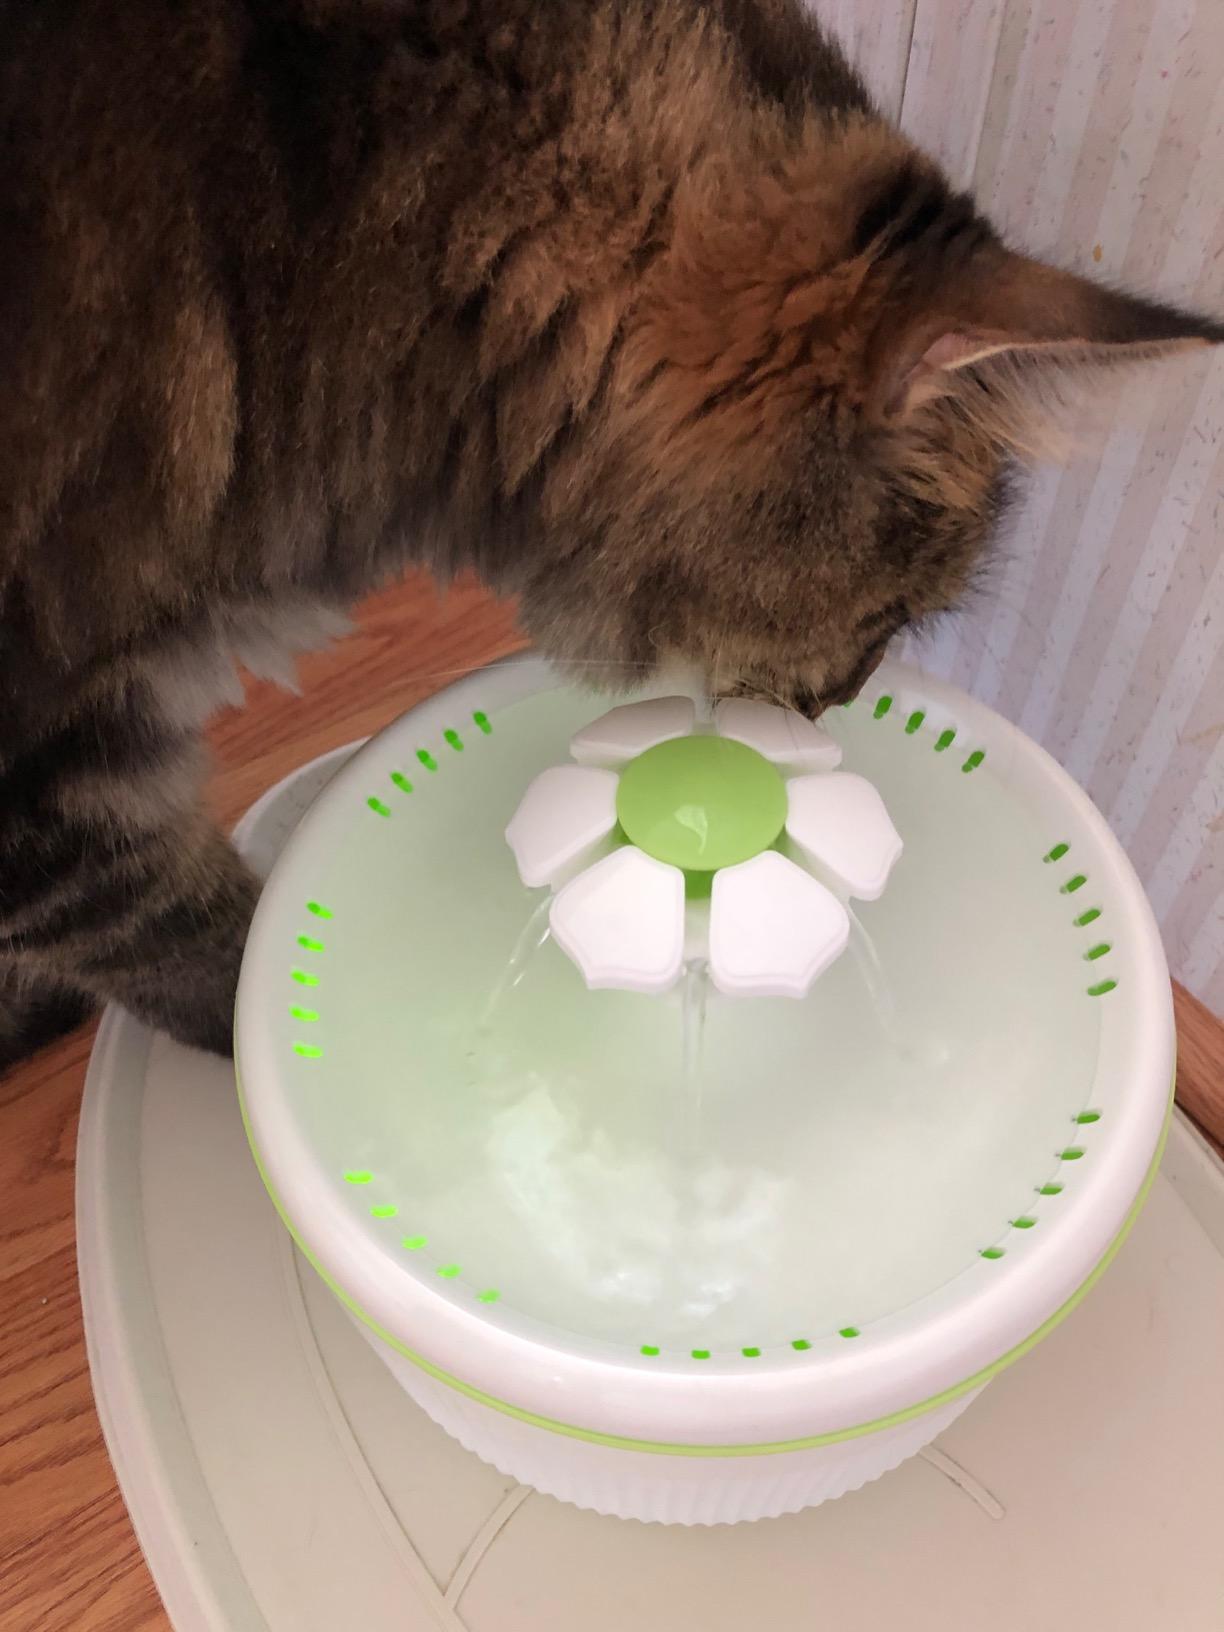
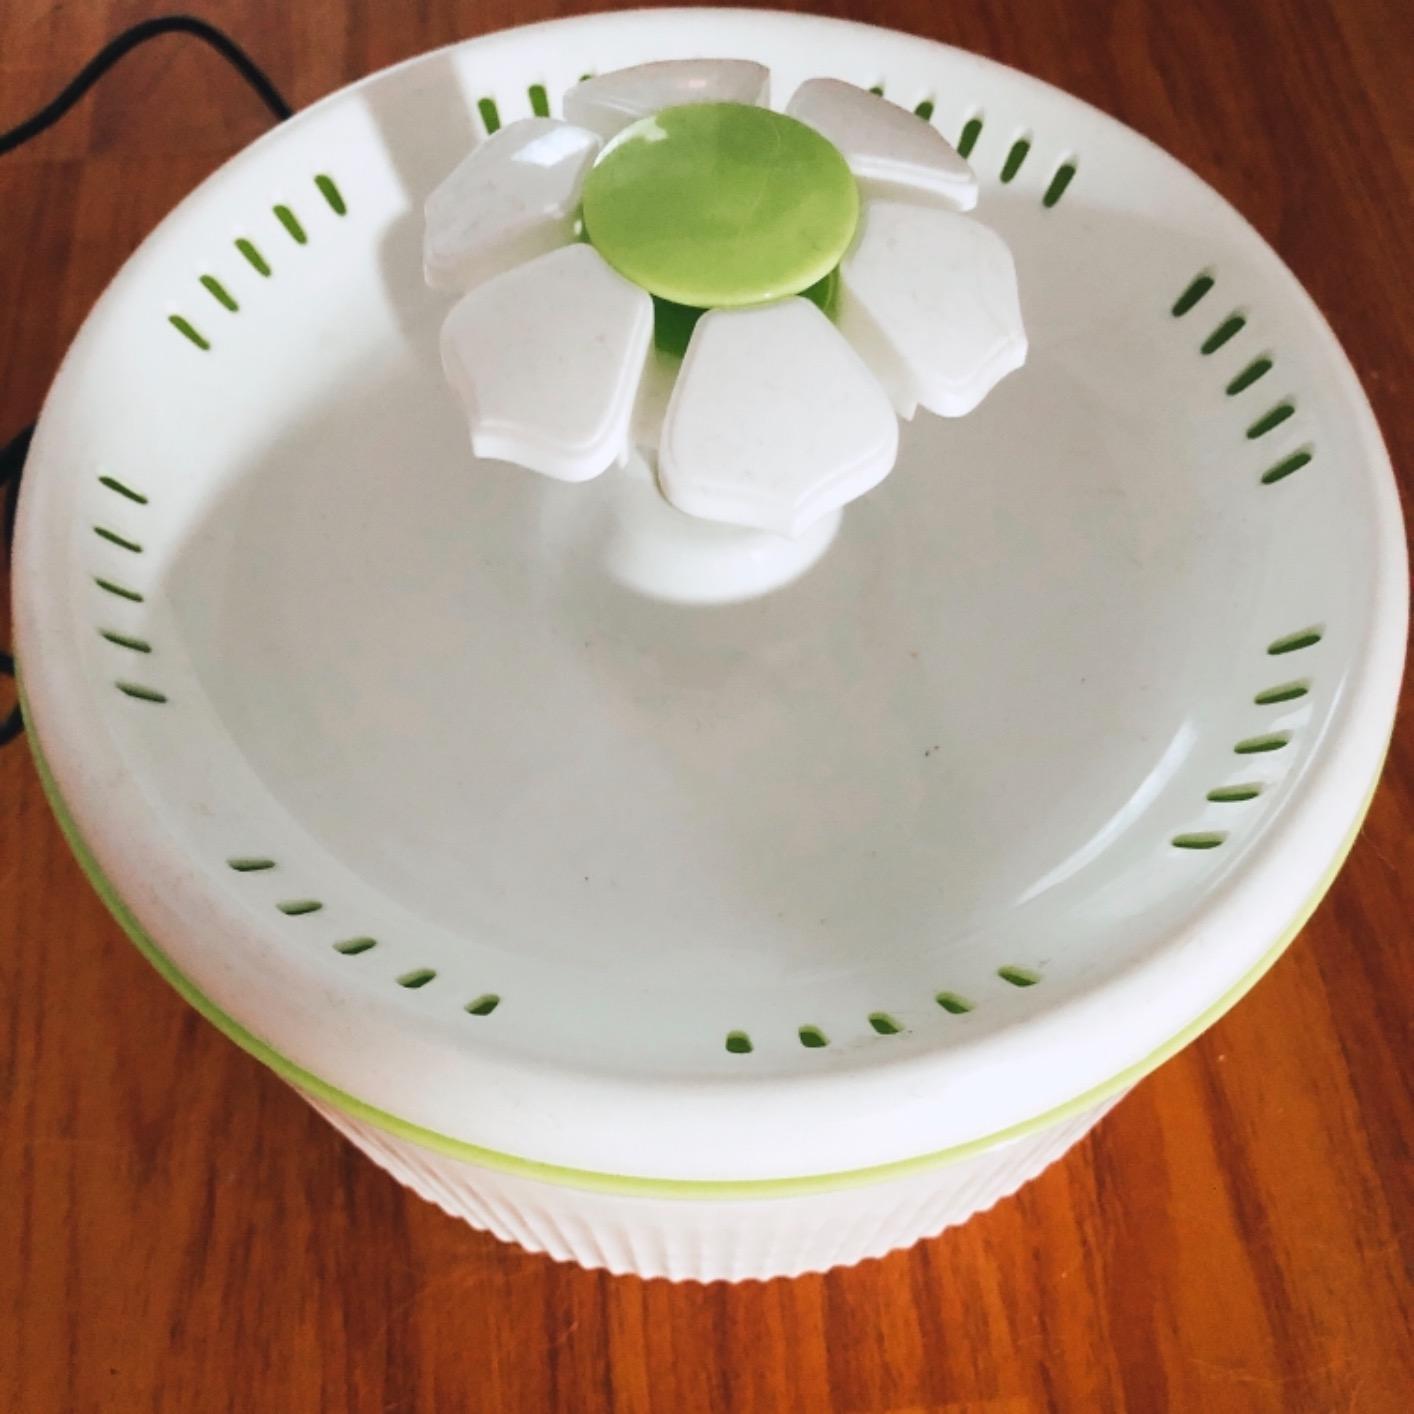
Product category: items_bowl
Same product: yes